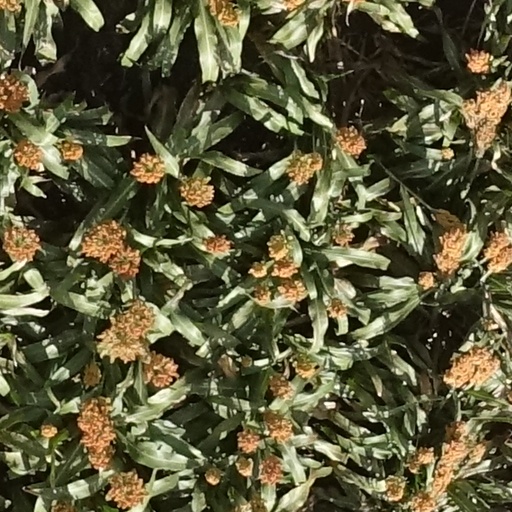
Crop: sorghum